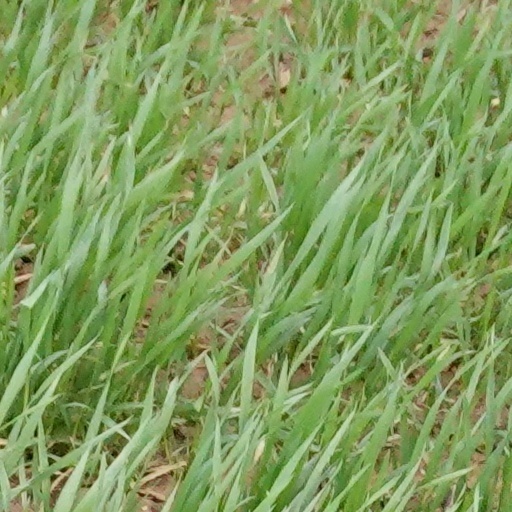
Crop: wheat